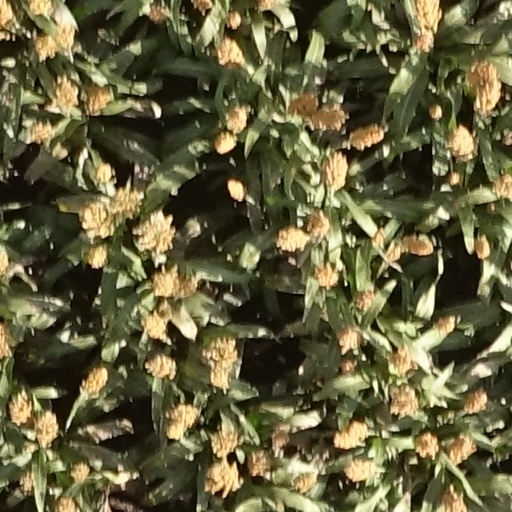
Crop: sorghum